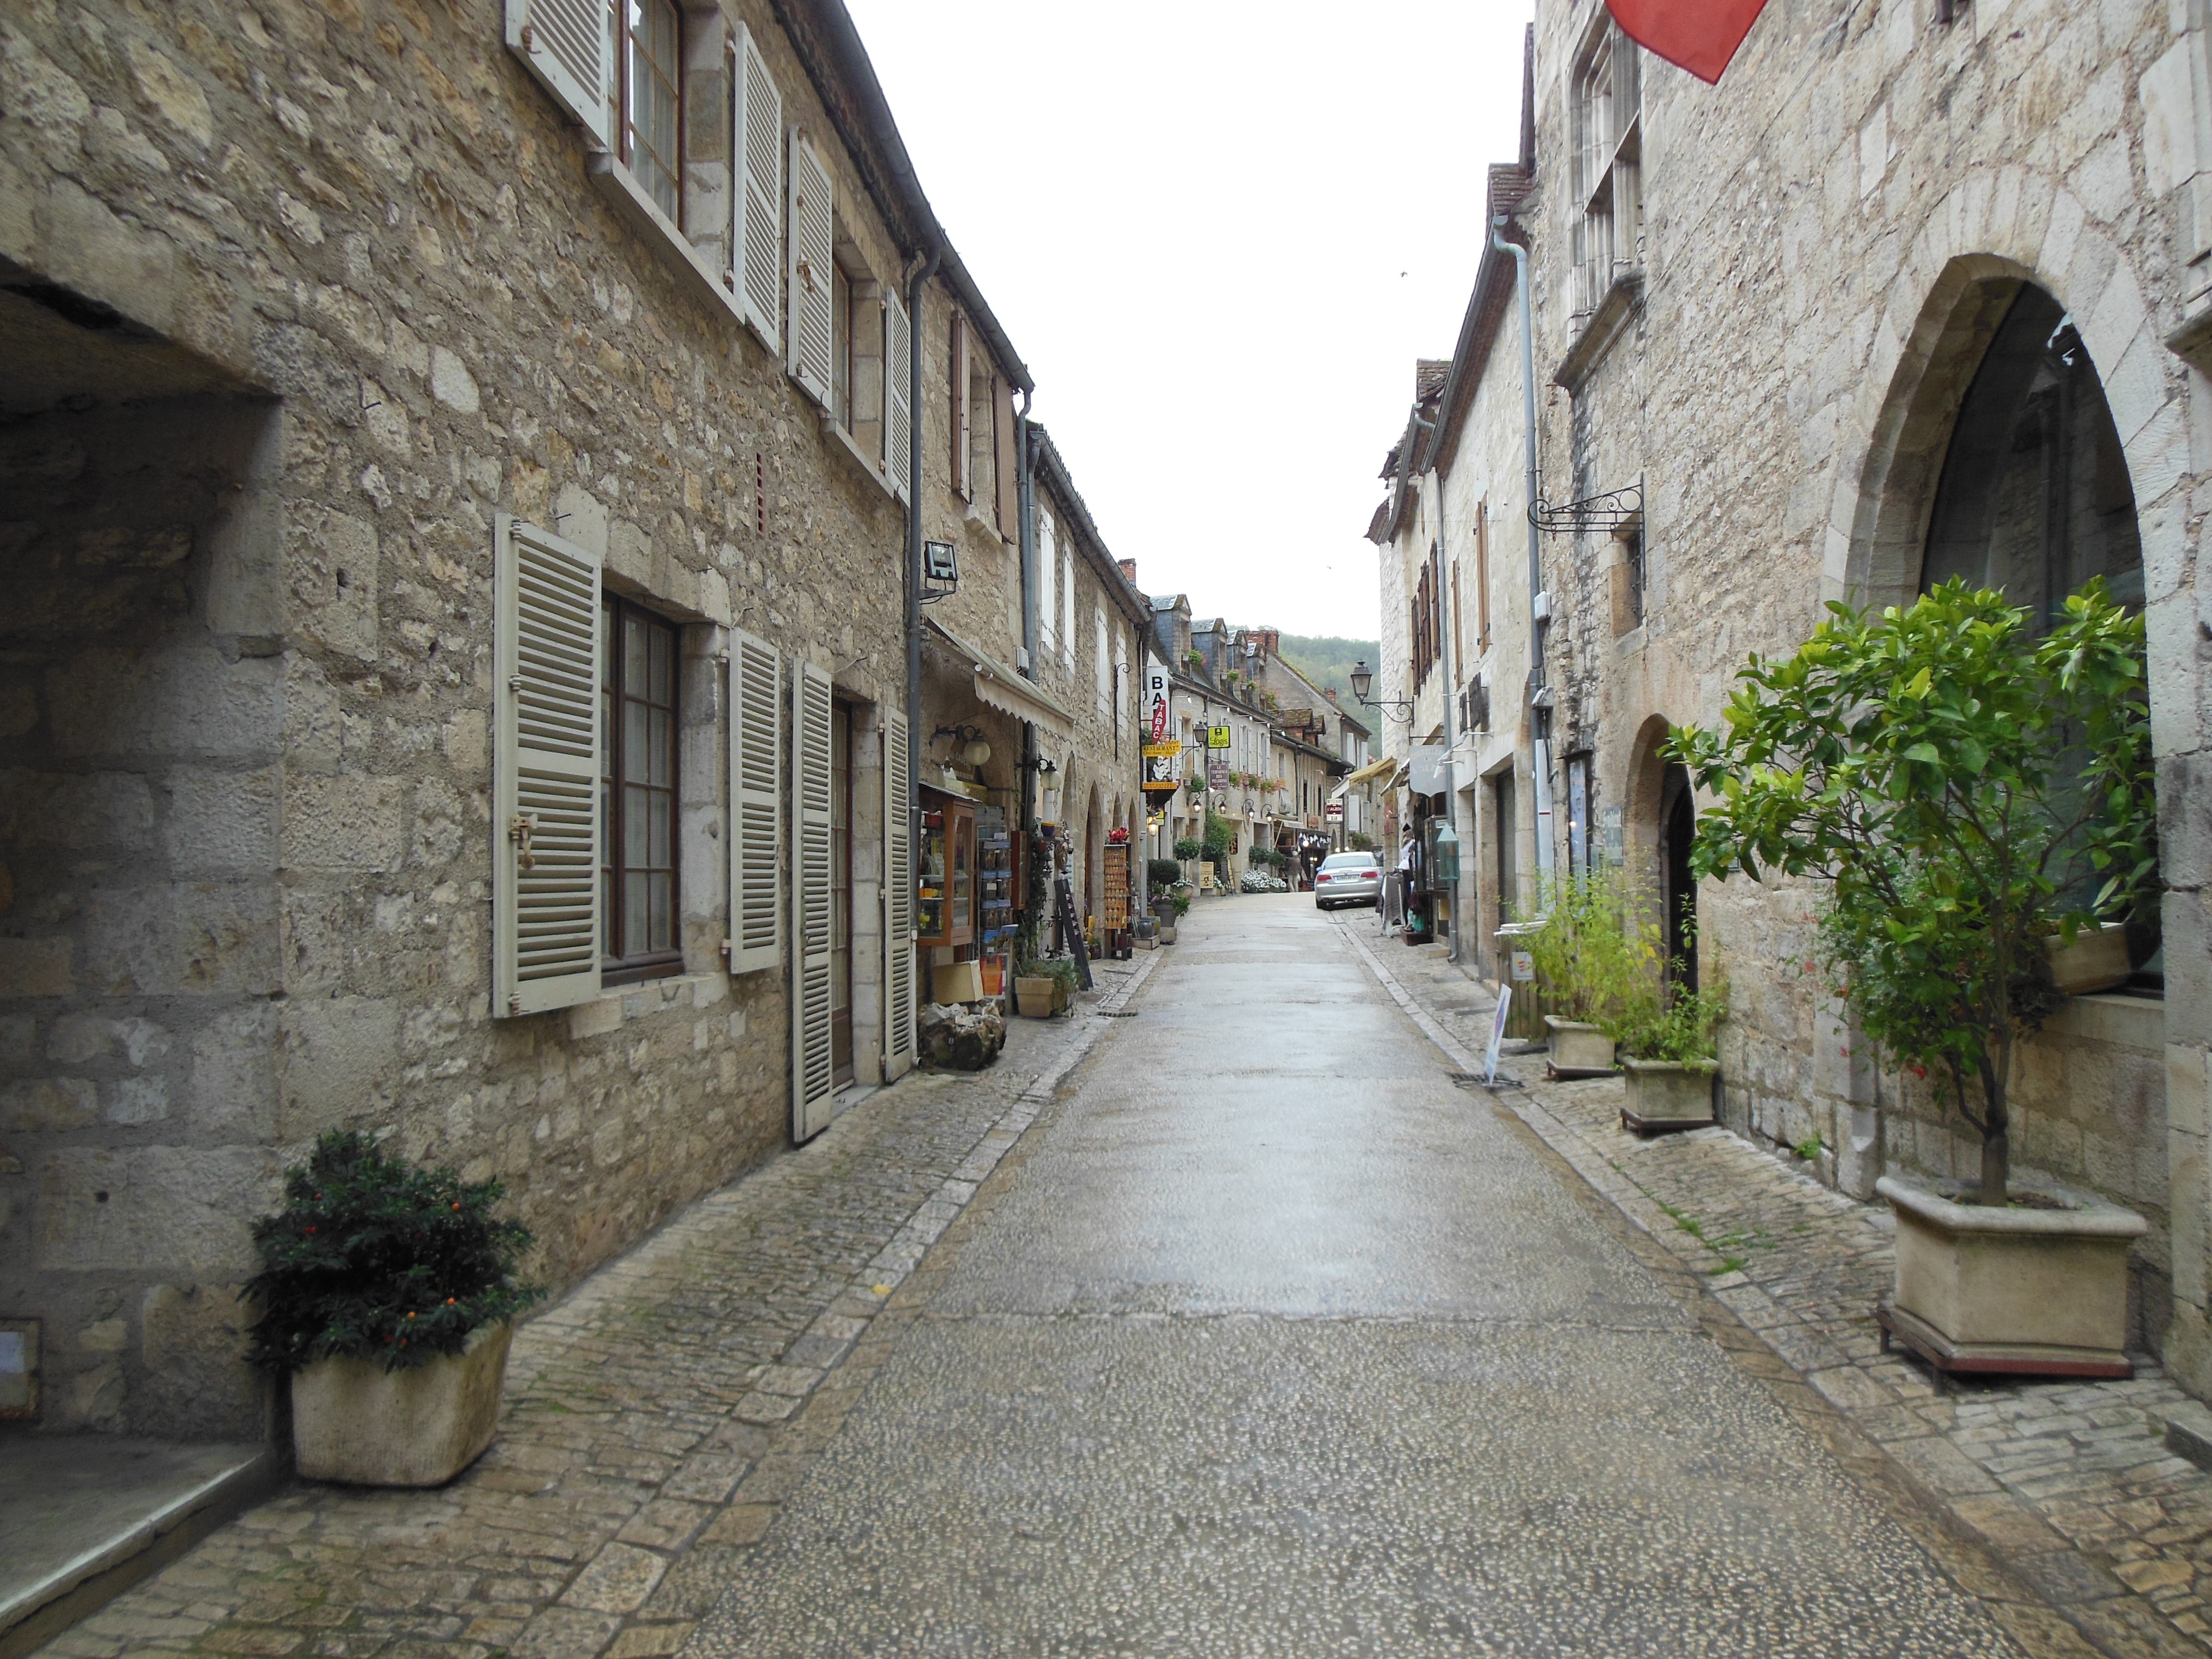
outdoor, road, street, town, alley, cobblestone, travel, village, france, europe, ancient, lane, waterway, infrastructure, neighbourhood, road surface, ancient history, residential area, human settlement